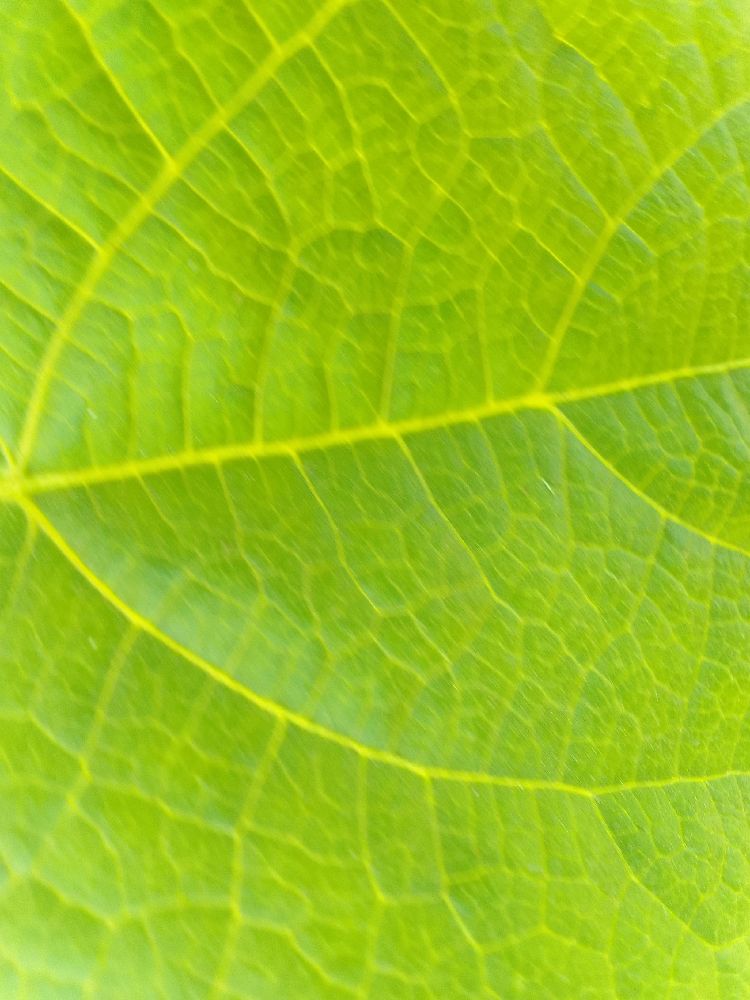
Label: healthy